2022 Auckland Rugby League season

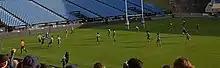
Chaz Brown crossing for Glenora to narrow the score to 10–4

Round 3 saw some enormous scores run up in section 2. Glenora defeated Papatoetoe by the astonishing scoreline of 120 to 0 at Kohuora Park in Papatoetoe. Richmond also trounced Ponsonby 80–6 in Grey Lynn, and Marist made short work of Papakura at Prince Edward Park 84–0. In the live streamed match Te Atatu defeated Otahuhu for the first time in many years 42–22. For Te Atatu, their hooker off the bench, Khalan Clyde, formerly a Northern Sword U18 representative who had attended Westlake Boys High School in 2021 scored his second try of the year. Te Atatu's starting hooker Tuteauru Maipi scored a double which gave him 6 for the season to this point. Otahuhu hooker Phoenix Hunt scored a try in the second half. He was a former Otahuhu College player who had spent time with the South Sydney Rabbitohs NYC team before coming back to Auckland and helping Papakura win the Fox title in 2016 before then returning to his junior Otahuhu club with his brother Jamel Hunt.